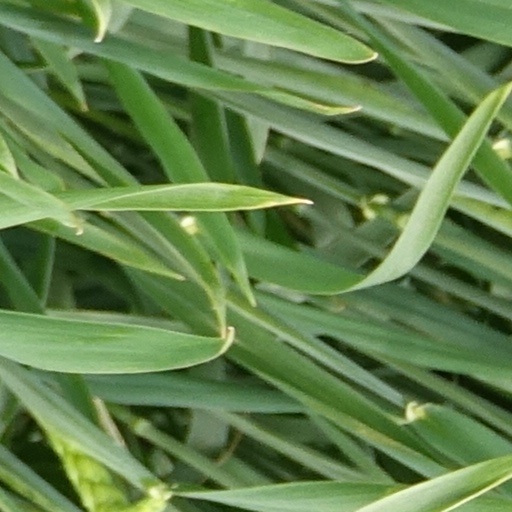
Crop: wheat